Buses in London

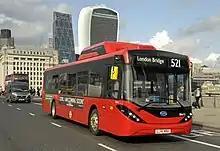
Zero-emission buses were introduced in London in 2014

, the London Buses fleet total of 8,797 buses includes 3,776 hybrid buses, 1,951 battery electric buses, and 20 hydrogen fuel cell buses. All buses have been accessible and low floor since 2006, one of the first major cities in the world to achieve this.